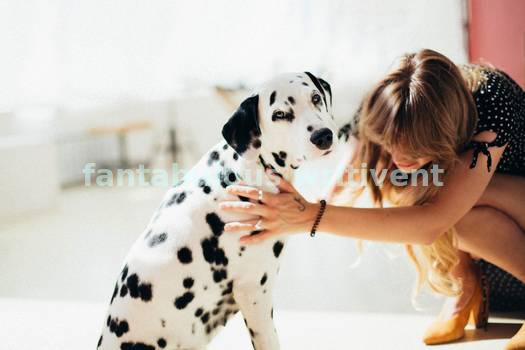
Label: Watermark